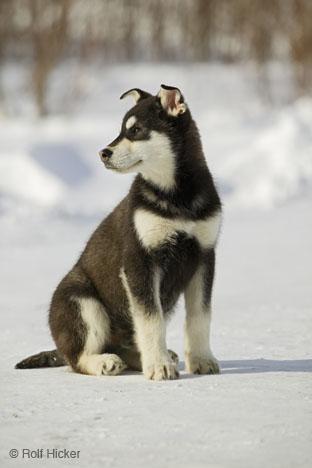
Eskimo_dog